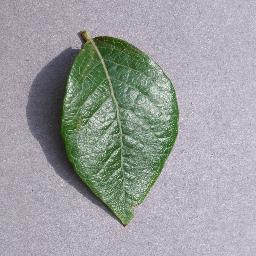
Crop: blueberry
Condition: healthy